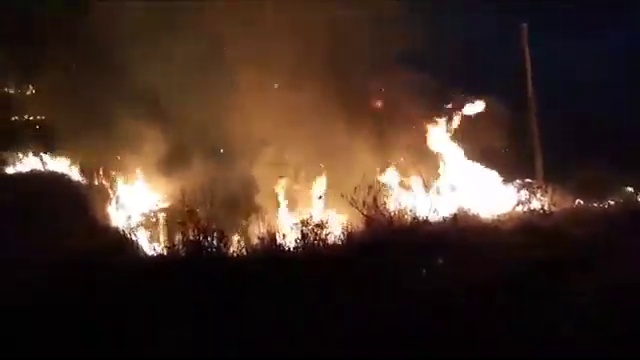
Fire: yes
Smoke: yes